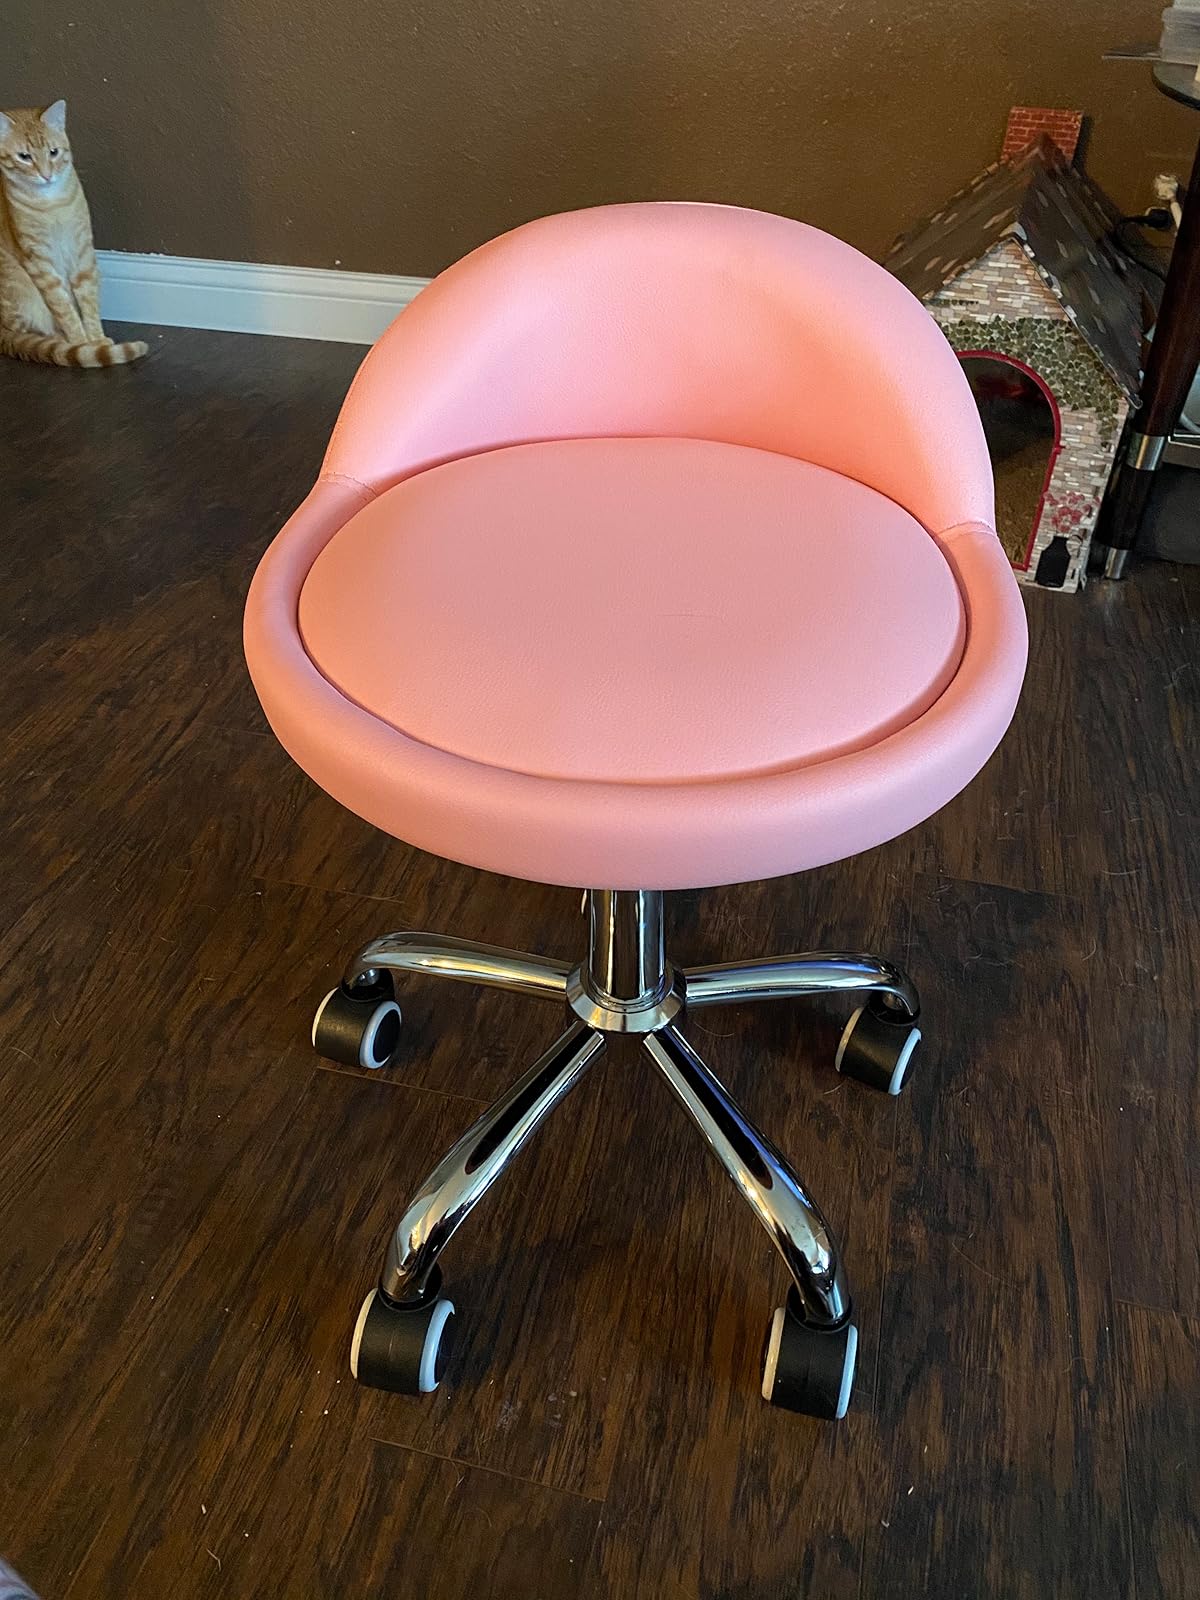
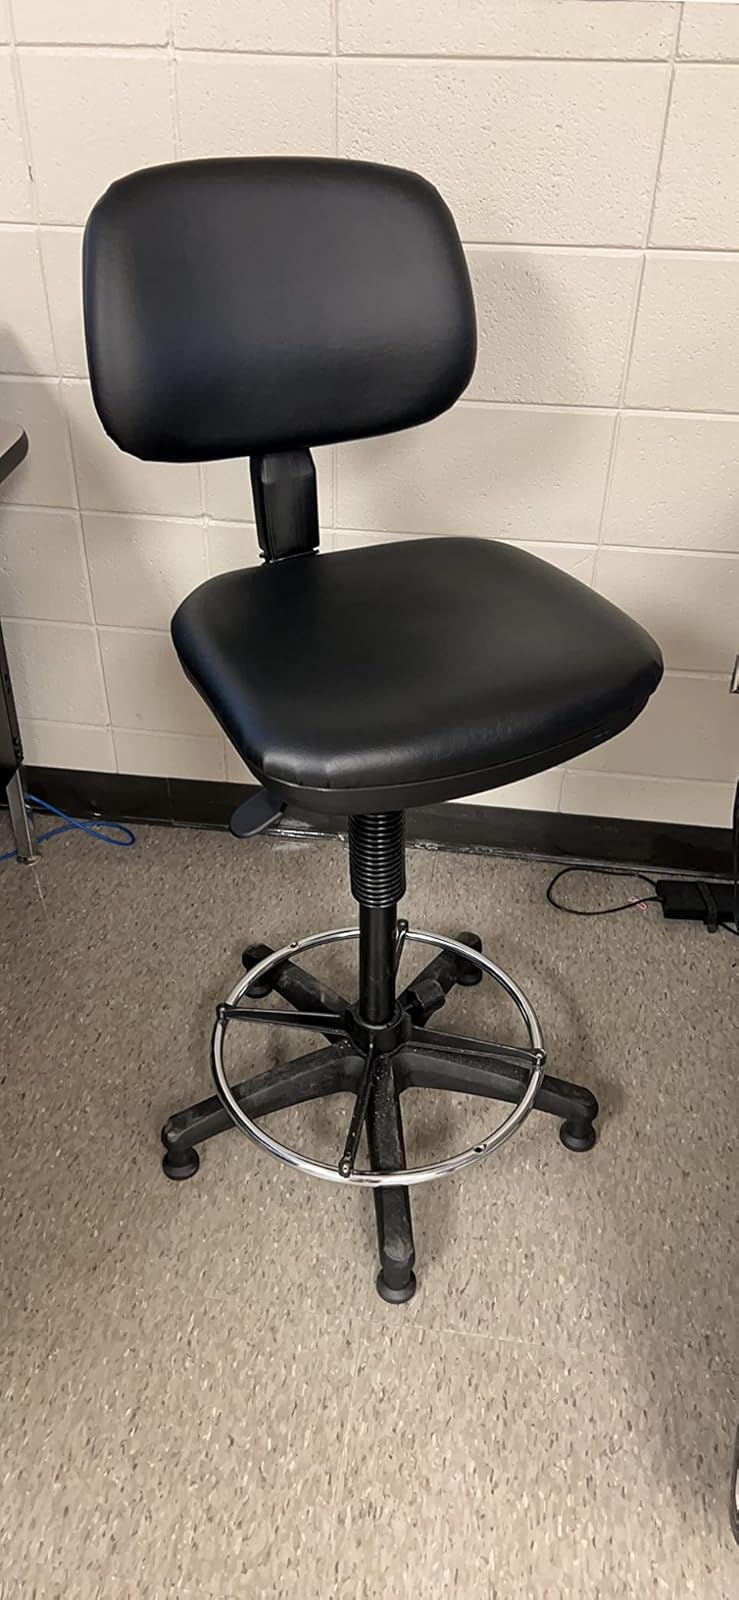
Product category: items_chair
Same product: no